Murder of Rocío Wanninkhof

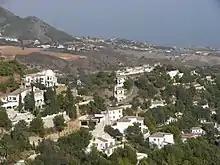

Rocío Wanninkhof Hornos was born in 1979 to Willem "Guillermo" Wanninkhof, a Dutch citizen, and his Spanish wife Hilaria Alicia Hornos (known as Alicia), a native of Arroyo del Ojanco in rural Jaén province. Rocío had a sister and a brother. Hornos began her relationship with Vázquez in 1982, while she was still married. The following year, Hornos left her husband – who returned to the Netherlands – and moved into Vázquez's residence in Mijas, Màlaga province. The two purchased a house together, although Vázquez was named as the sole proprietor in the contract.